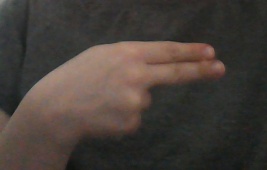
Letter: ain